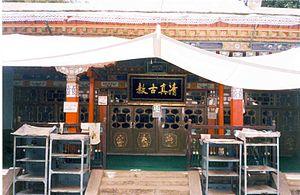
Les Tibétains musulmans, aussi appelés les Kachee, constituent une petite minorité dans le Tibet. En plus d’être musulmans, ils sont d'ethnie tibétaine, au contraire des musulmans Hui, qui sont aussi appelés les Kyangsha ou Gya Kachee. Le terme tibétain de Kachee signifie littéralement « Cachemirien » et le Cachemire était appelé Kachee Yul.